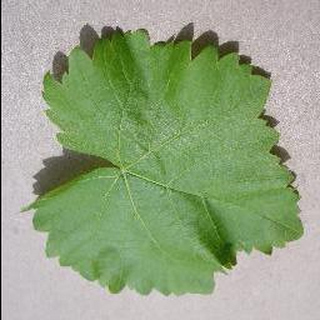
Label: healthy_grape